Ernst Posner

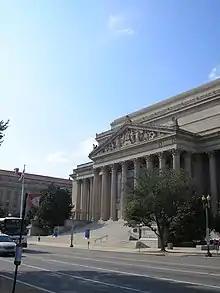
The United States National Archives

After six weeks, through the help of his wife and a German officer, he was released. In 1939 American University offered him a lectureship in archival administration. Still needing a visa, the Posners ended up in Sweden for four months where he was able to present a lecture entitled "Archival Administration in the United States." Soon after, the American Consul General in Stockholm provided the Posners with visas. As his wife was still in Berlin they both made their way separately to London and then to New York without any of their belongings.